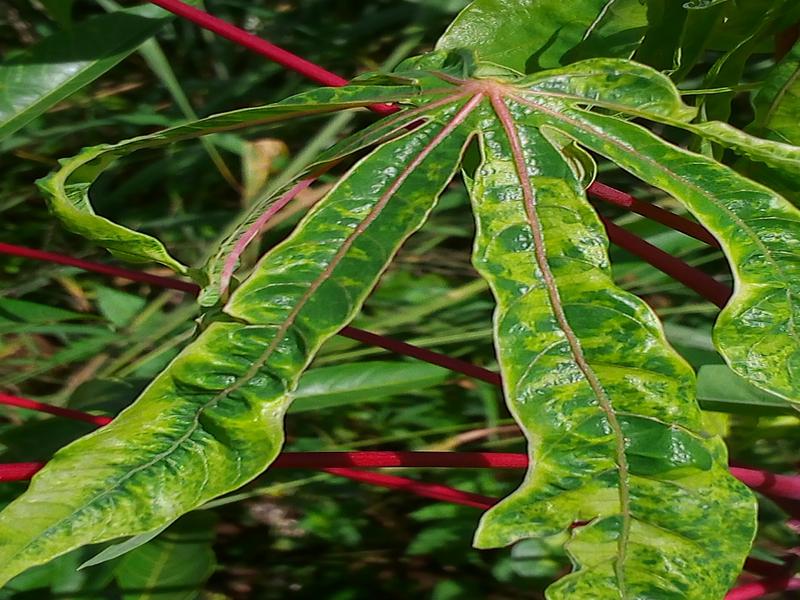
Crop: cassava
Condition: mosaic_disease